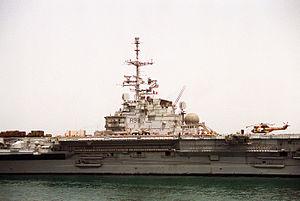
La division Daguet est une division de l'armée de terre française constituée à la fin de 1990 pour participer à la défense de l'Arabie saoudite, puis engagée contre l'Armée irakienne lors de la guerre du Golfe en février 1991 dans le cadre de l'opération Tempête du désert.